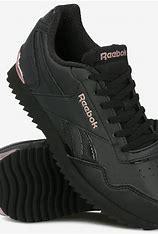
Brand: Reebok
Model: Royal Glide